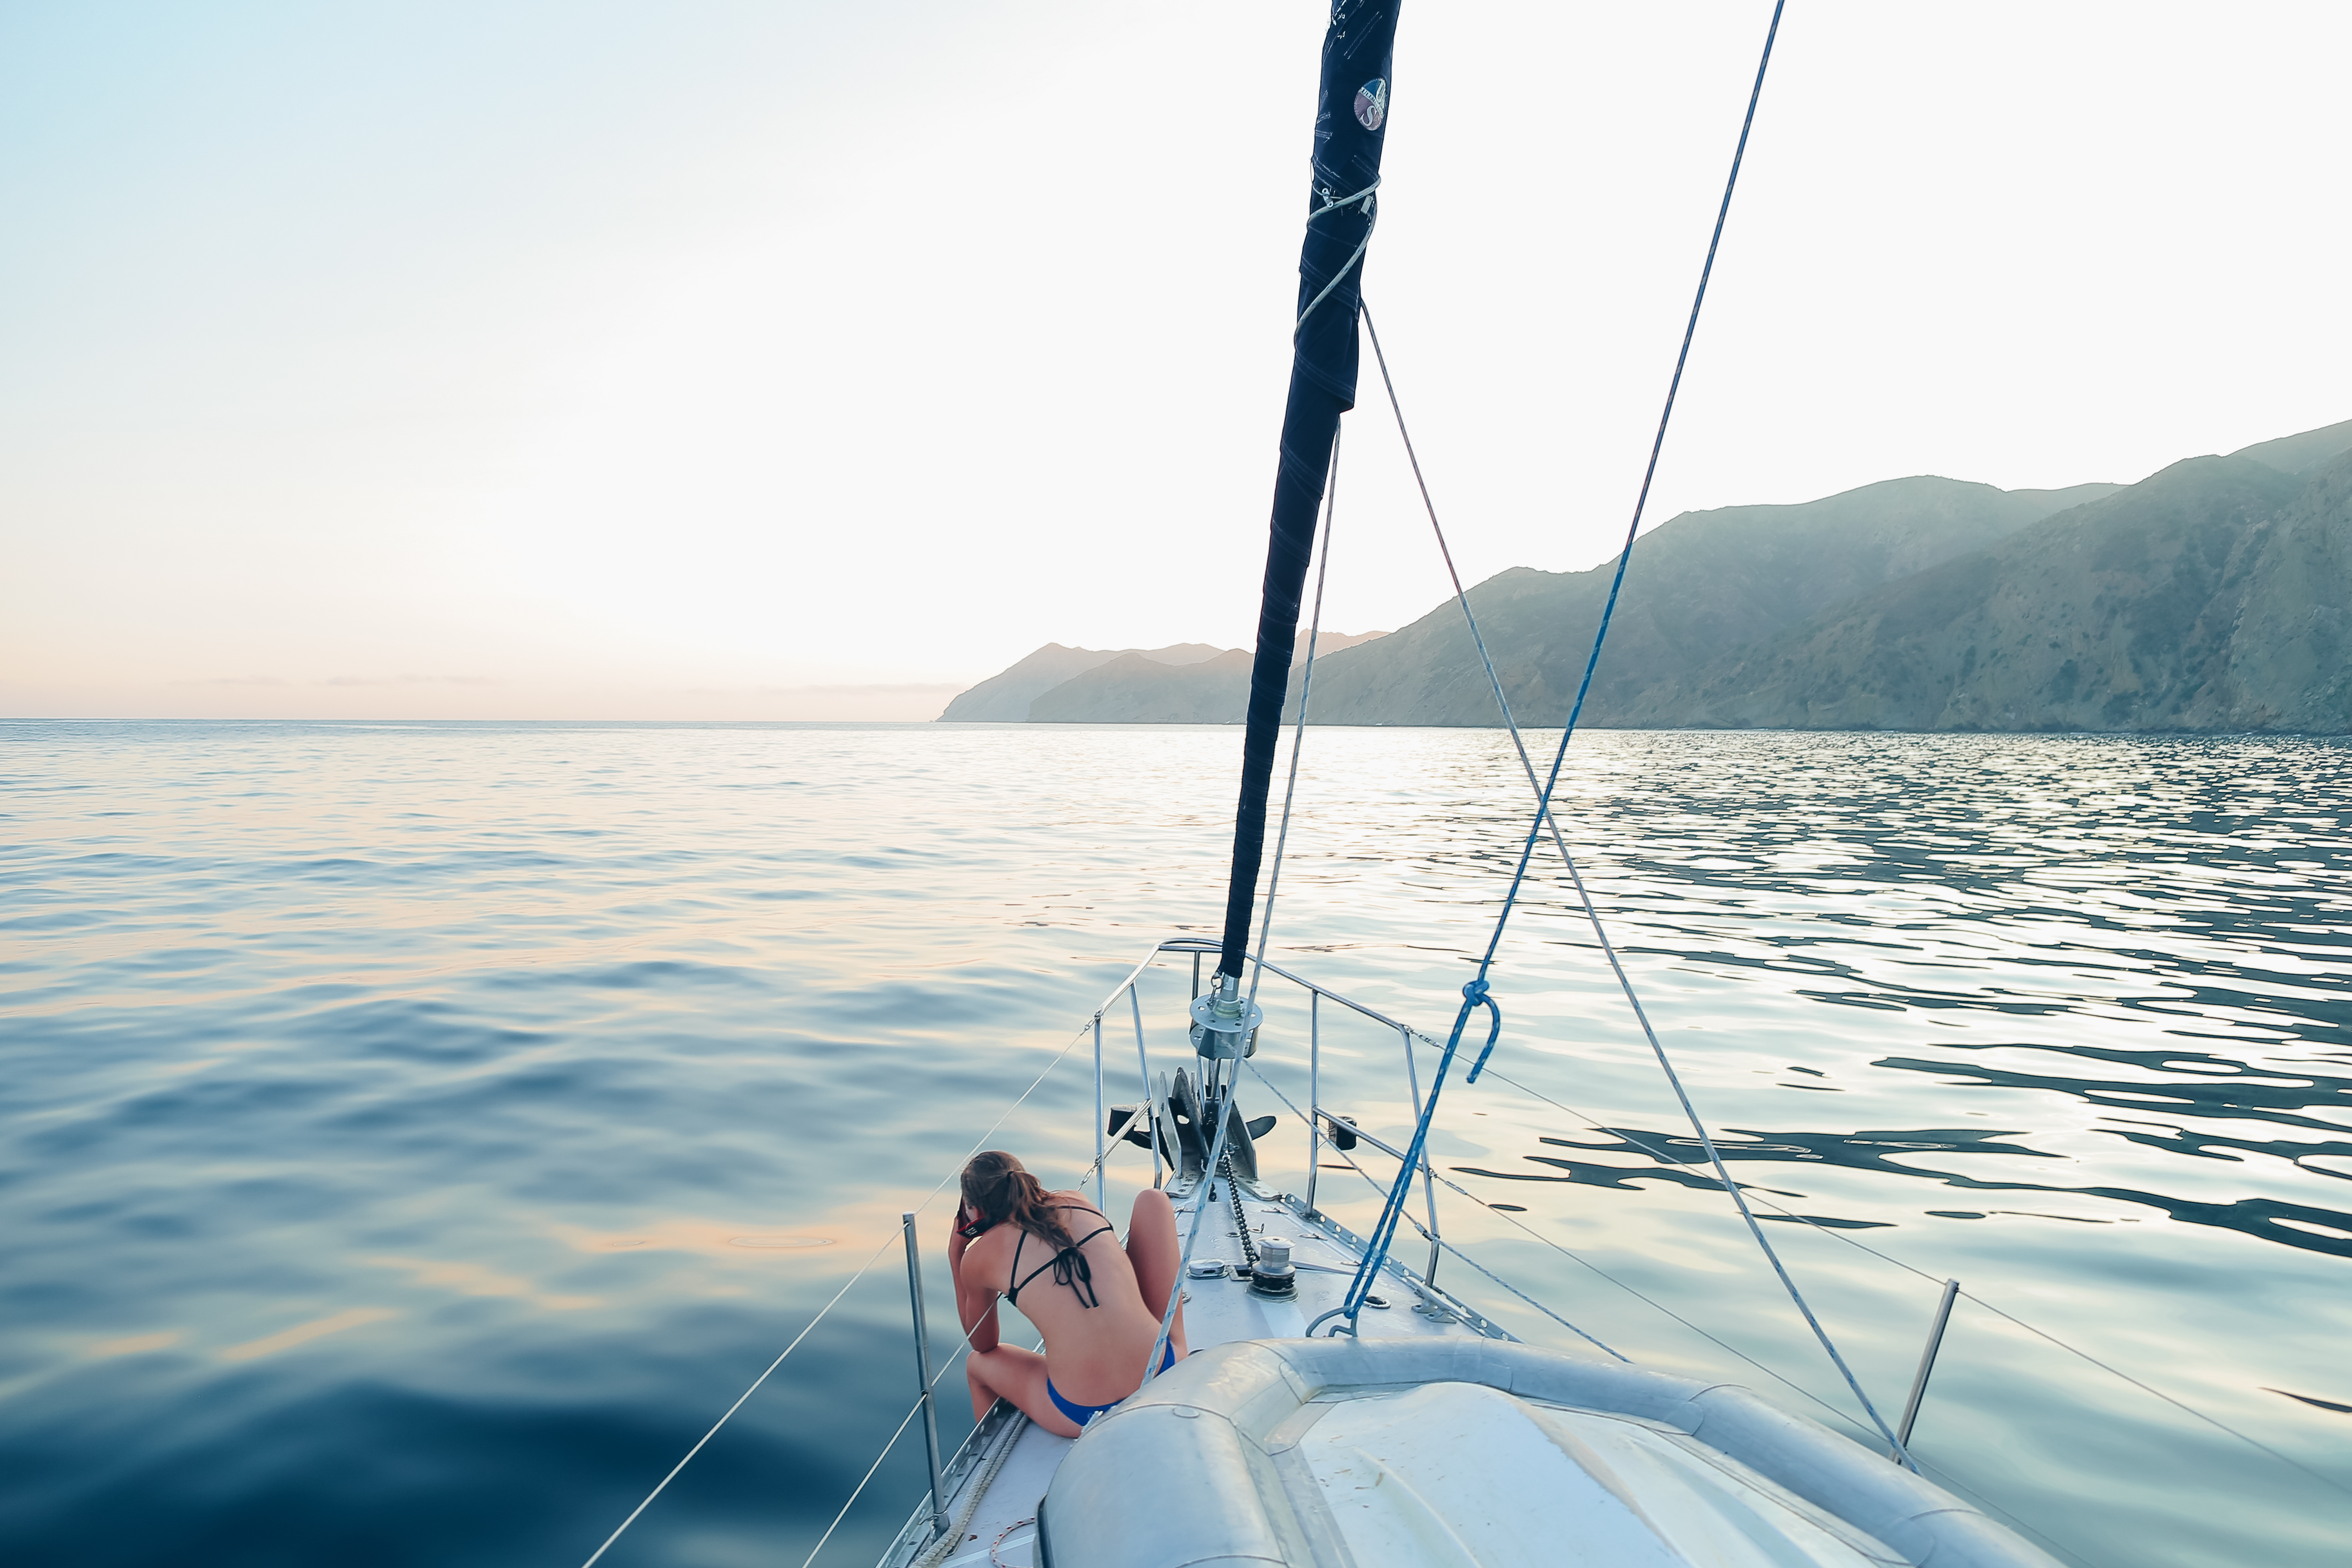
sailing, sail, boat, sailboat, sports, vehicle, dinghy sailing, sea, windsports, sailing ship, mast